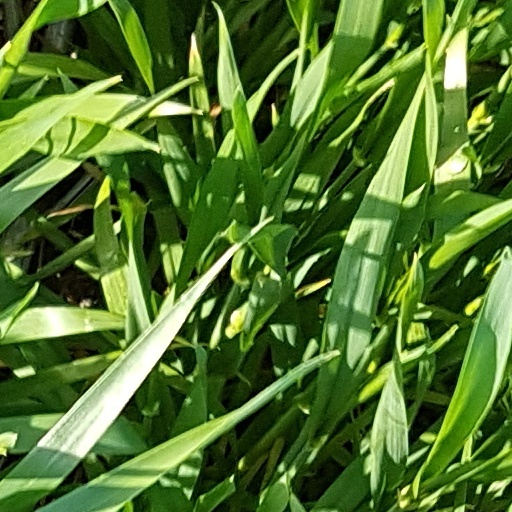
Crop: wheat